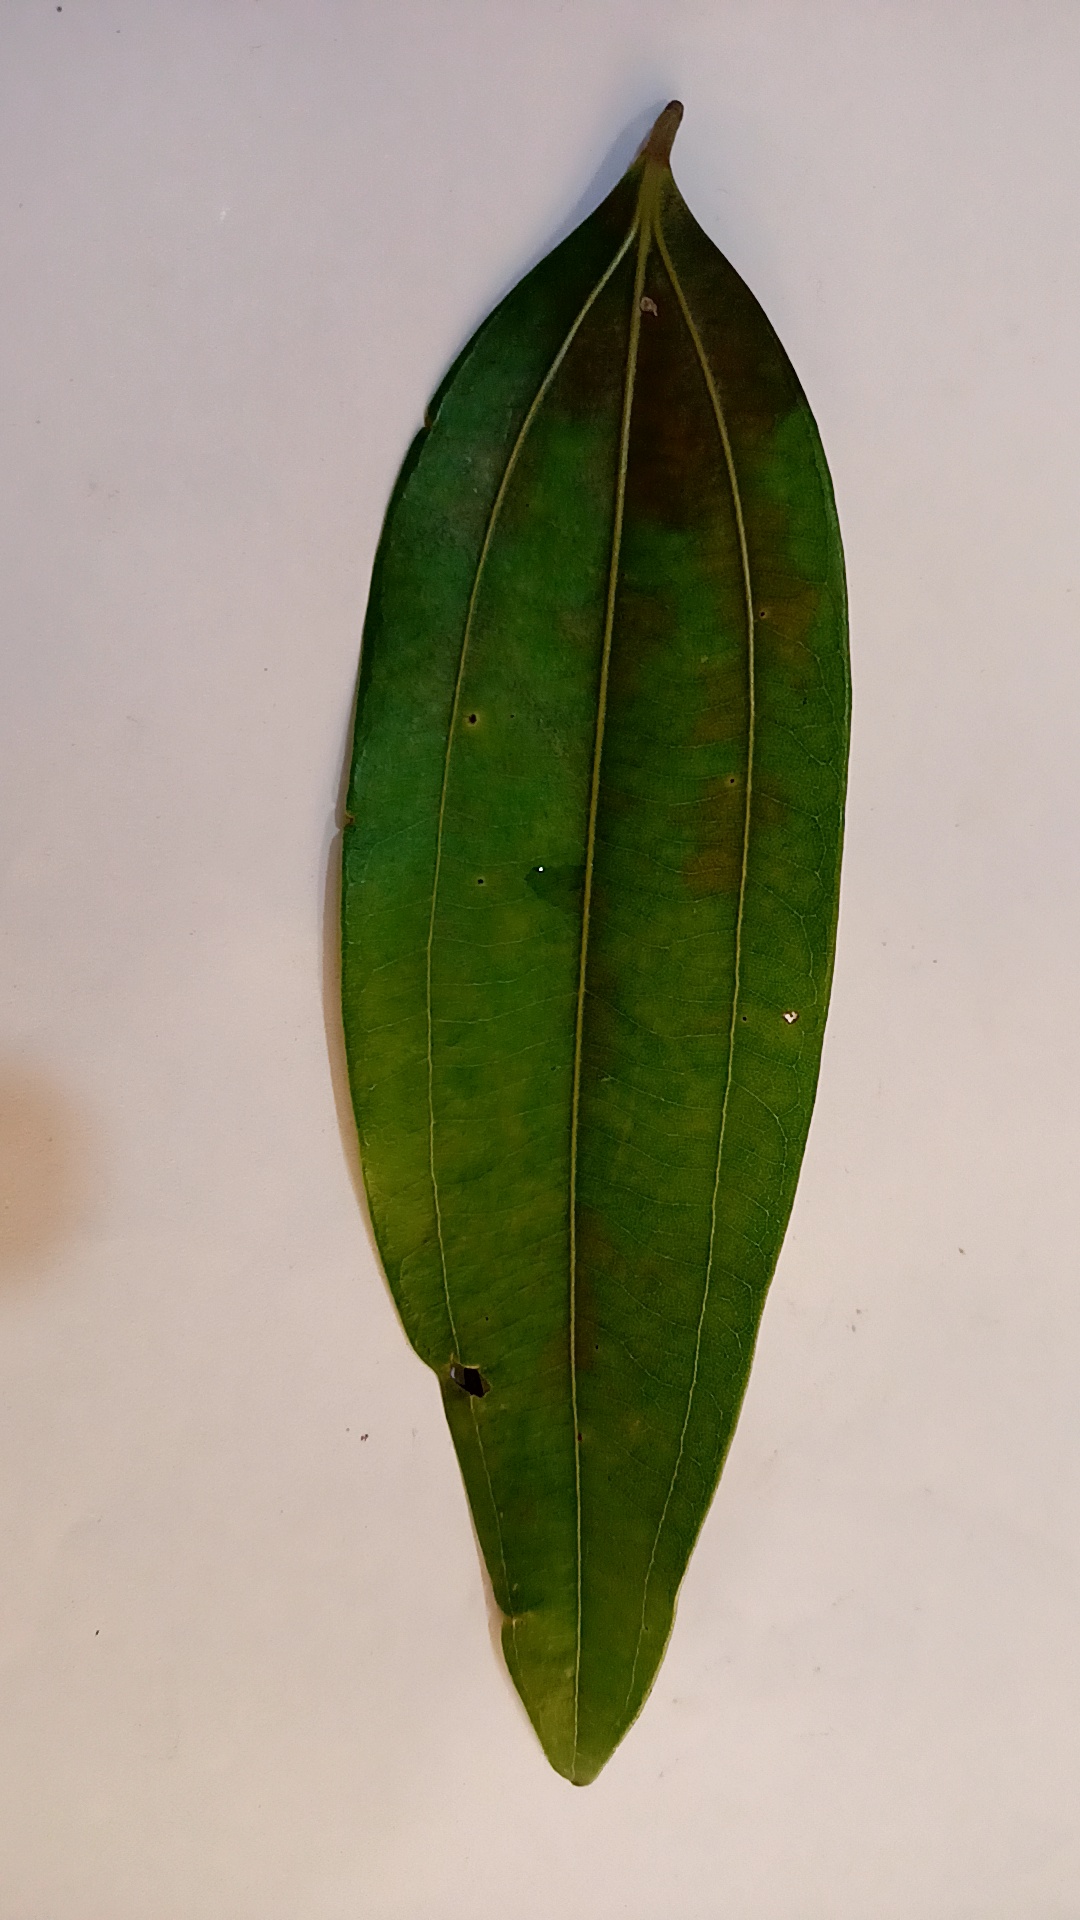
Label: Disease